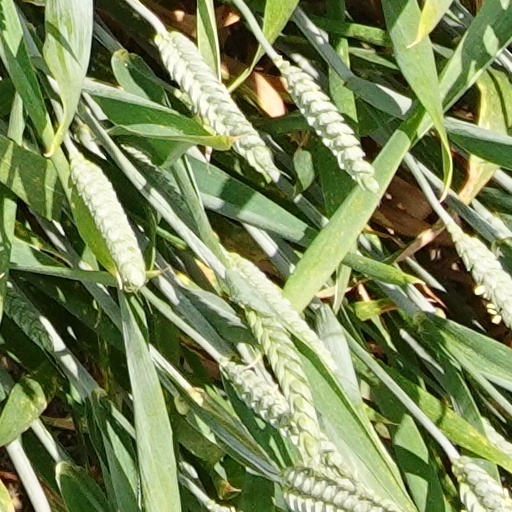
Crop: wheat